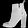
Label: Ankle boot